Black kite

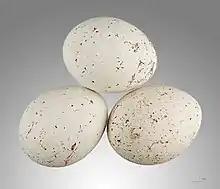
Eggs

Black kites are most often seen gliding and soaring on thermals as they search for food. Their flight is buoyant and the bird glides effortlessly, changing directions easily. They will swoop down with their legs lowered to snatch small live prey, fish, household refuse and carrion, for which behaviour they are known in British military slang as the shite-hawk. They are opportunist hunters and have been known to take birds, bats, and rodents. They are attracted to smoke and fires, where they seek escaping prey. Kites are also known to spread wildfires in northern Australia by picking up and dropping burning twigs so as to flush prey, leading to them being known in some circles as "firehawks".